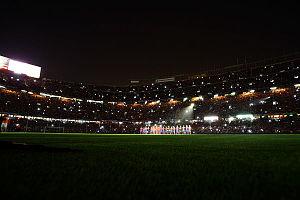
La section football du FC Barcelone est un club de football espagnol fondé en 1899, basé à Barcelone et qui évolue dans le championnat d'Espagne de football.